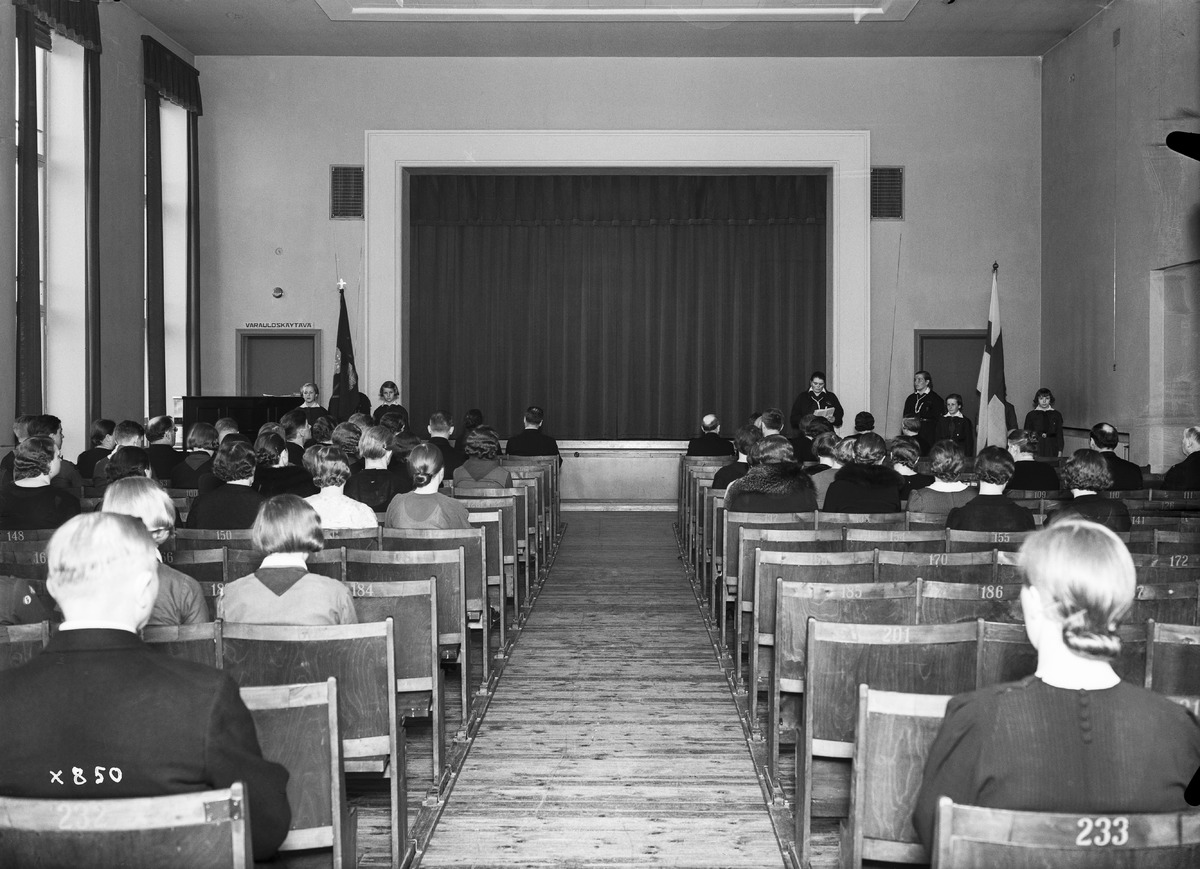
Oulun Valppaitten 20-vuotisjuhla
The 20th anniversary celebration of Oulun Valppaat
sisällön kuvaus: Partiolippukunta Oulun Valppaitten 20-vuotisjuhla Oulun suojeluskuntatalossa 12.4.1937. content description: The 20th anniversary celebration of the scout group Oulun Valppaat at Oulu's White Guard's house on April 12, 1937.
Vuosi: 1937
Paikka: Suomi, Oulu, Suomi, Pohjois-Pohjanmaa, Oulu
Aiheet: partioliike; partiolippukunnat; lippukunnat; Oulun Valppaat; sisäkuva; partio; merkkipäivät; anniversaries; scouting; scouts; scout groups